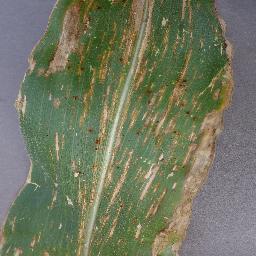
Label: Corn___Cercospora_leaf_spot Gray_leaf_spot